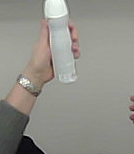
Product: rexona_spray